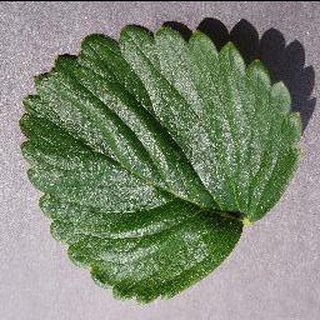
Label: healthy_strawberry